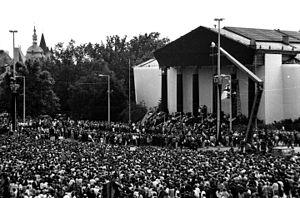
La chute du mur de Berlin a lieu dans la nuit du 9 novembre 1989 lorsque des Berlinois de l'Est, avertis par les médias ouest-allemands de la décision des autorités est-allemandes de ne plus soumettre le passage en Allemagne de l'Ouest à une autorisation préalable donnée au compte-gouttes, forcent sans violence l'ouverture des points de passage aménagés entre Berlin-Est et Berlin-Ouest. Les premières destructions physiques du Mur commencent cette nuit même. Les Berlinois de l'Est se répandent par milliers dans Berlin-Ouest dont l'accès leur a été interdit pendant près de trente ans, depuis l'édification du Mur dans la nuit du 12 au 13 août 1961, sauf à disposer d'autorisations très rares.